RMS Mauretania (1906)

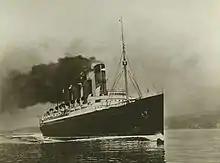
"Mauretania" passing Castle Wemyss and the Station Clock Tower on the nautical measured mile, Skelmorlie, late 1907

In September 1909, "Mauretania" captured the Blue Riband for the fastest westbound crossing—a record that was to stand for more than two decades. In December 1911, as in New York City in December 1910, "Mauretania" broke loose from her moorings while in the River Mersey and sustained damage that caused the cancellation of her special speedy Christmas voyage to New York. In a quick change of events Cunard rescheduled "Mauretania"s voyage for "Lusitania", which had just returned from New York, under the command of Captain James Charles. "Lusitania" completed Christmas crossings for "Mauretania", carrying travellers back to New York. "Mauretania" was on a westbound voyage from Liverpool to New York, beginning 13 April 1912, and was docked at Queenstown, Ireland, at the time of the disaster. "Mauretania" was transporting "Titanic"s cargo manifest carried by registered mail. Traveling on "Mauretania" at the time was the chairman of Cunard, A. A. Booth, who organised a vigil for the "Titanic" victims. In the spring of 1913 westbound transatlantic passage aboard "Mauretania" cost roughly $17 for third class passengers, as shown in the original ticket at right.